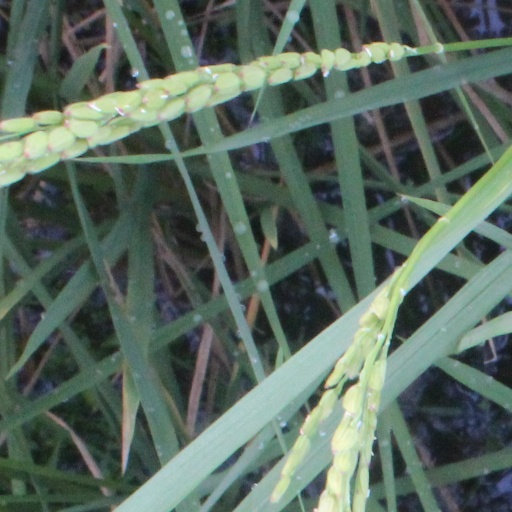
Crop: rice